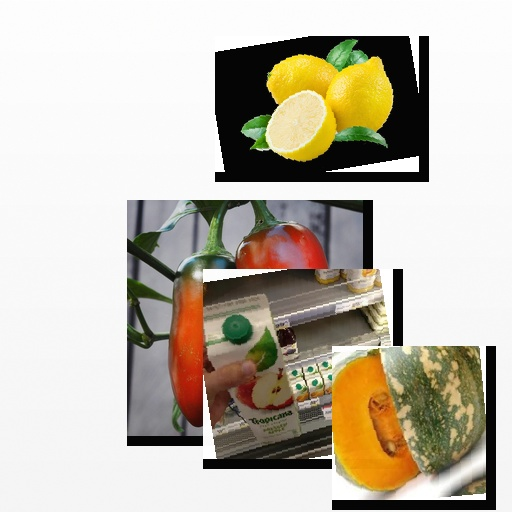
Food items: lemon, pumpkin, jalapeno, apple_juice